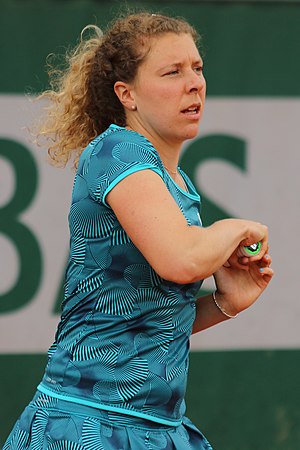
Anna-Lena Friedsam
Anna-Lena Friedsam er en professionel kvindelig tennisspiller fra Tyskland.